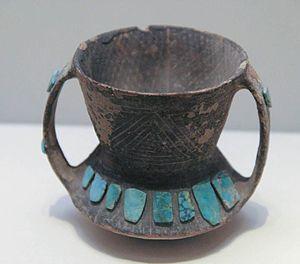
La culture de Siba est une culture chinoise de l'Âge du bronze. Elle est située dans le corridor du Hexi, entre les populations de l'Ouest qui apportaient la métallurgie du bronze et l'élevage du bétail et du cheval, et celles de l'Est, parmi lesquelles la culture de Qijia, sa voisine immédiate à l'est. Elle a aussi reçu des influences culturelles provenant de Chine centrale.
La culture de Qijia est la première culture du Néolithique final qui effectue, en Chine, la transition avec l'Âge du bronze. Elle peut donc être considérée comme une culture de l'Âge du bronze. Elle se situe essentiellement au Gansu, à l'est du Qinghai et au sud du Ningxia. Johan Gunnar Andersson en a découvert le premier site à Qijiaping en 1923, alors qu'il cherchait vers l'ouest les origines de la culture de Yangshao. Sur les plans chronologique et culturel elle fait suite et hérite de la culture de Majiayao, culture qui comporte des objets de cuivre et de bronze, les plus anciens dans les territoires actuels de la Chine. Elle est en partie contemporaine de la culture de Xiajiadian inférieur, en Mongolie-Intérieure.